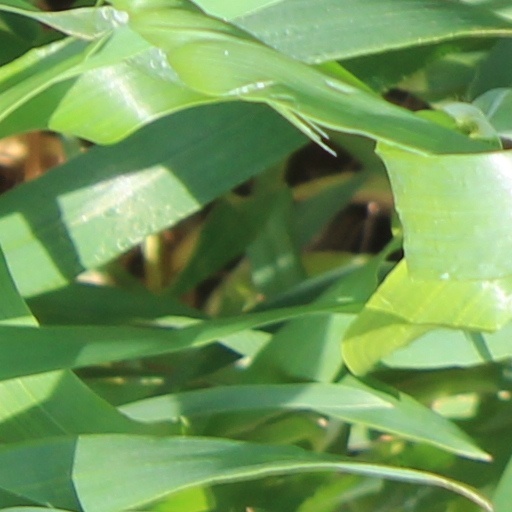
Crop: wheat